Etobicoke

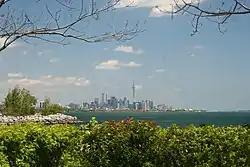
Humber Bay Park is one of several municipal urban parks in Etobicoke.

Etobicoke has the lowest population density of the former cities and boroughs comprising the city of Toronto. This is mainly due to its expanses of industrial lands along the various expressways.